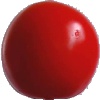
Label: Tomato 4